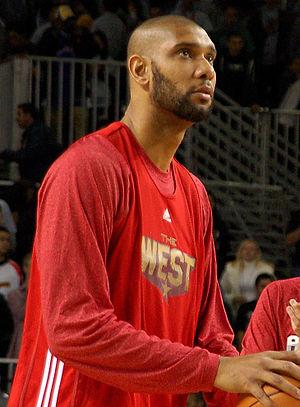
Timothy Theodore Duncan dit Tim Duncan, né le 25 avril 1976 à Christiansted sur l'île de Sainte-Croix dans les Îles Vierges américaines, est un joueur américain puis entraîneur de basket-ball, mesurant 2,11 m. Il joue pendant 19 saisons dans l'équipe de NBA des Spurs de San Antonio avec laquelle il remporte cinq titres de champion NBA. Il est considéré comme le meilleur ailier fort de tous les temps par le magazine SLAM. Duncan annonce sa retraite le 11 juillet 2016. À partir de la saison NBA 2019-2020, Duncan débute une carrière d'entraîneur, d'abord en tant qu'adjoint de son ancien entraîneur aux Spurs, Gregg Popovich.